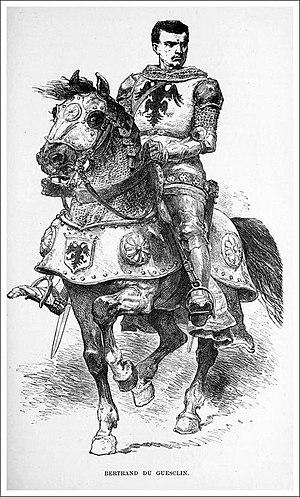
Gravure ""Bertrand du Guesclin"" par Alphonse de Neuville (1894)."
Bertrand du Guesclin, aussi nommé Bertran du Guesclin, né vers 1320 au château de la Motte-Broons près de Dinan et mort le 13 juillet 1380 devant Châteauneuf-de-Randon, est un noble breton, connétable de France et de Castille, personnage majeur de la première partie de la guerre de Cent Ans.